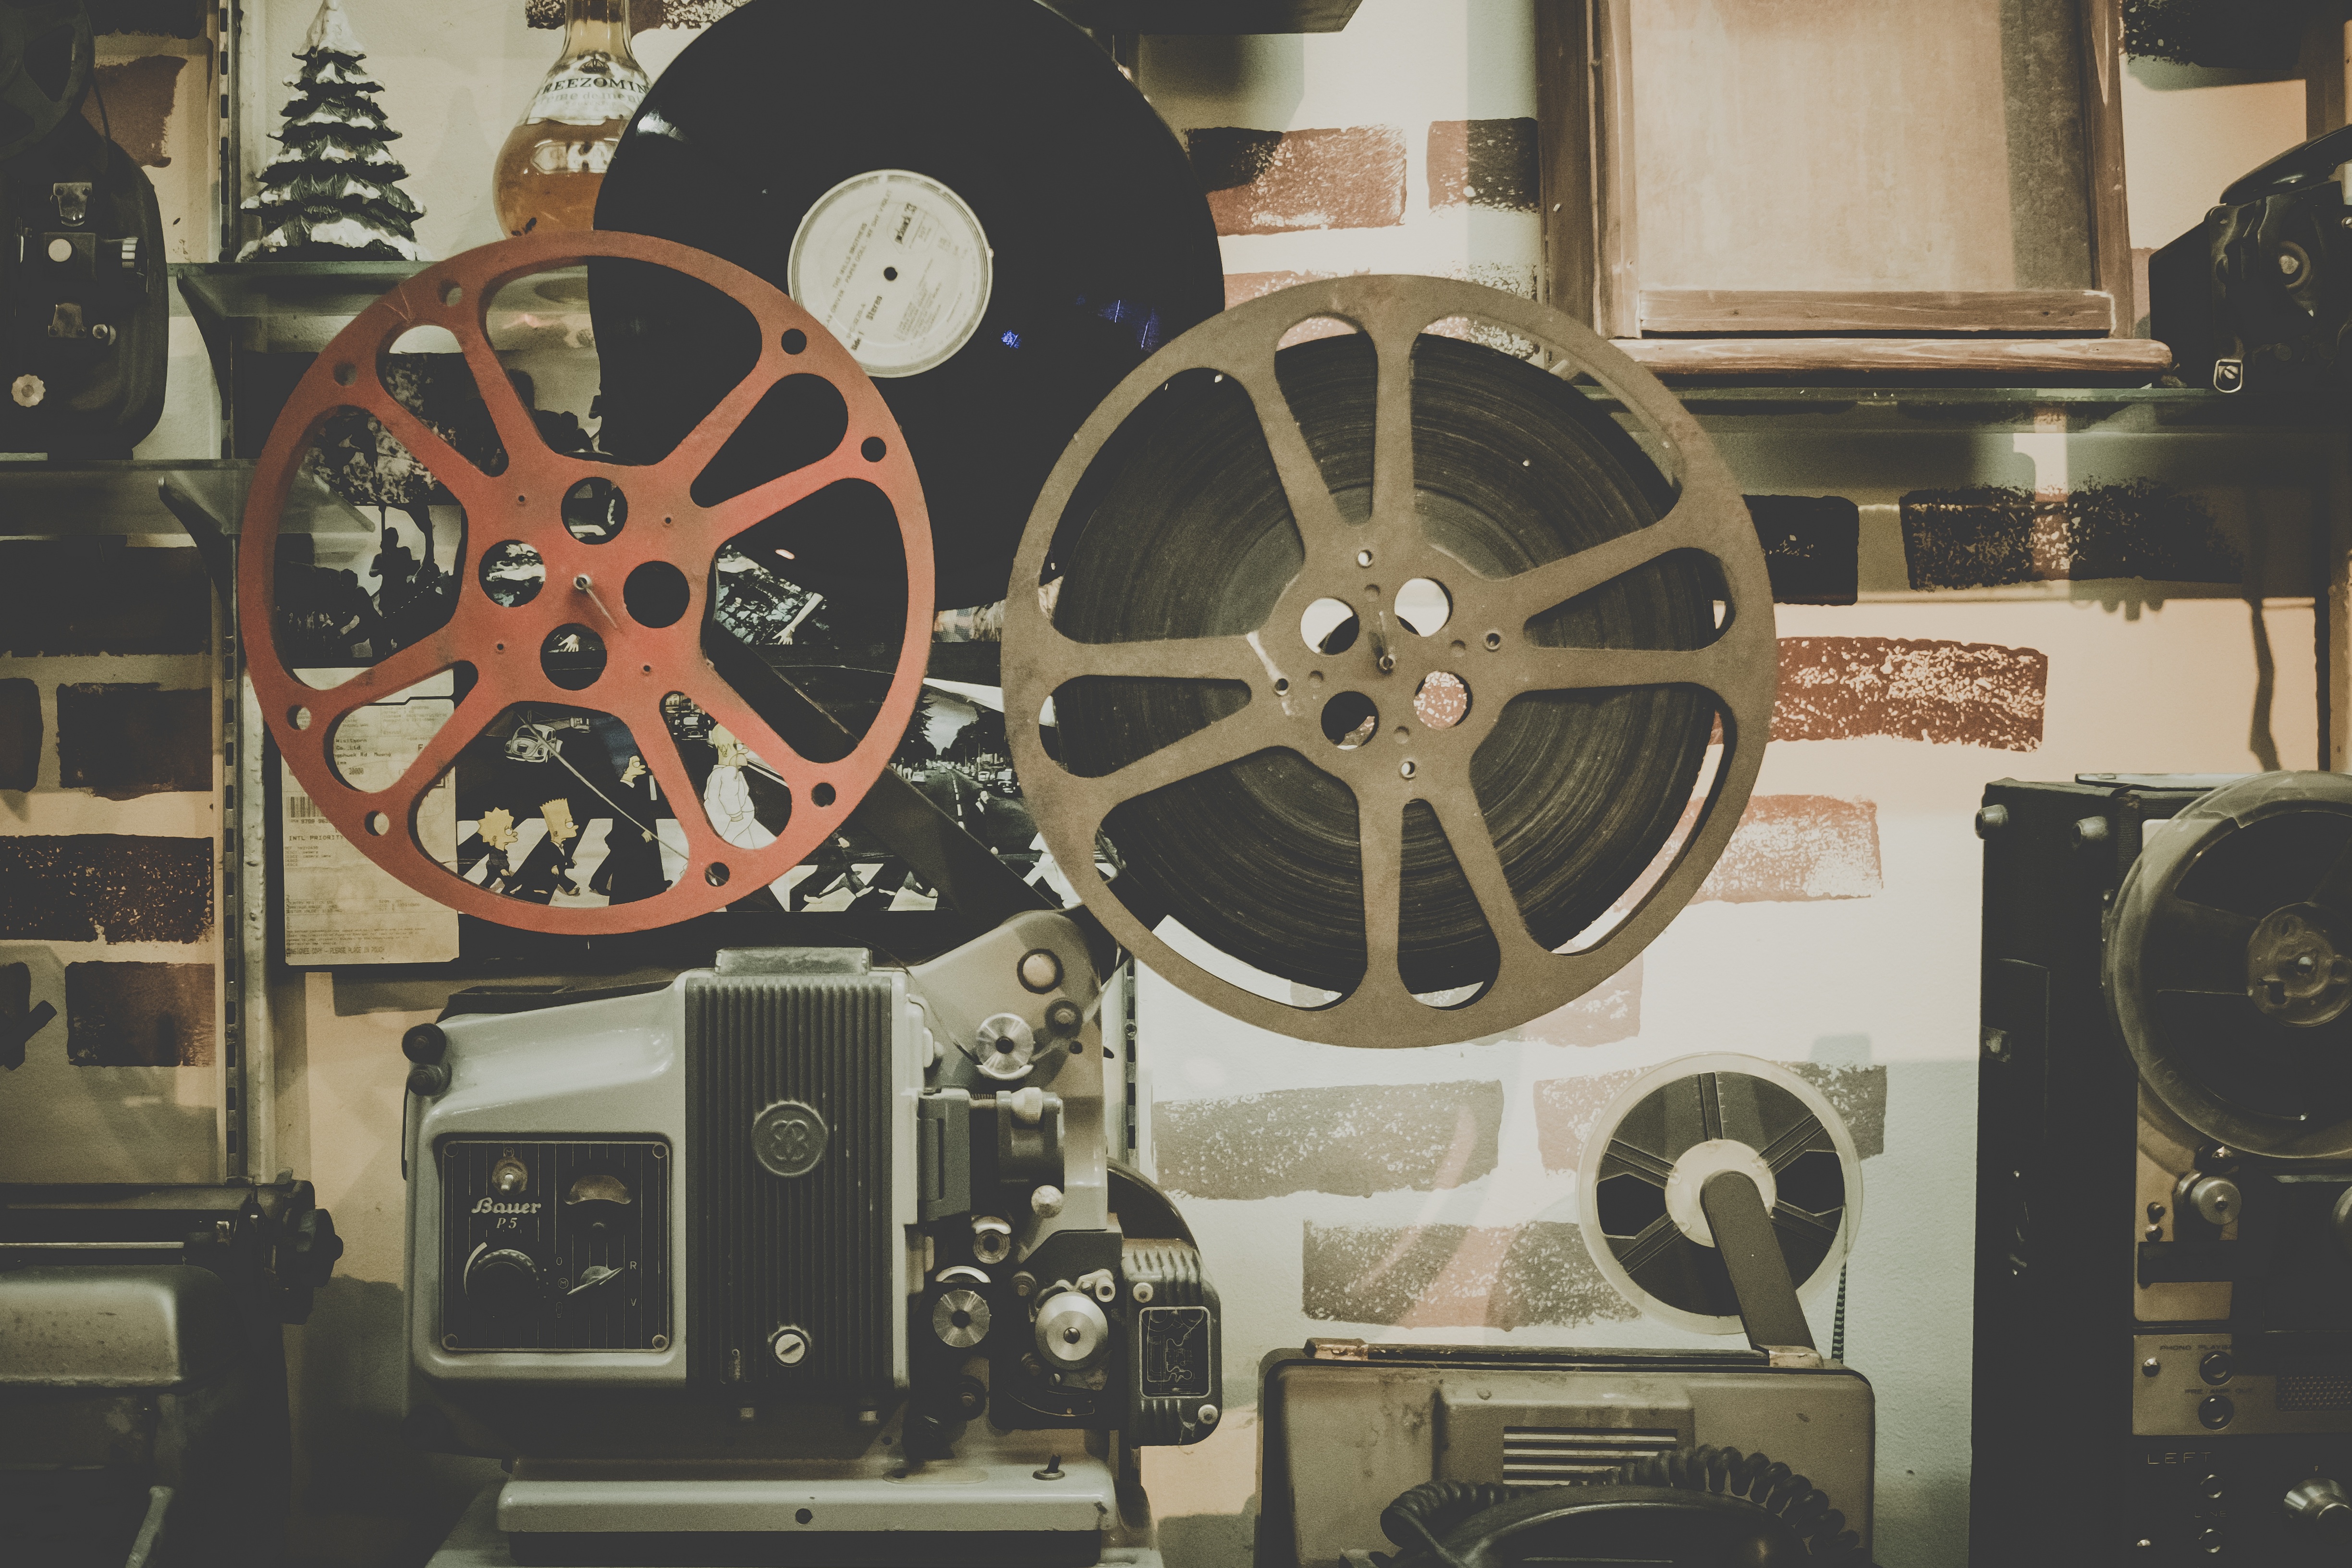
wheel, retro, film, machine, control panel, art, tourist attraction